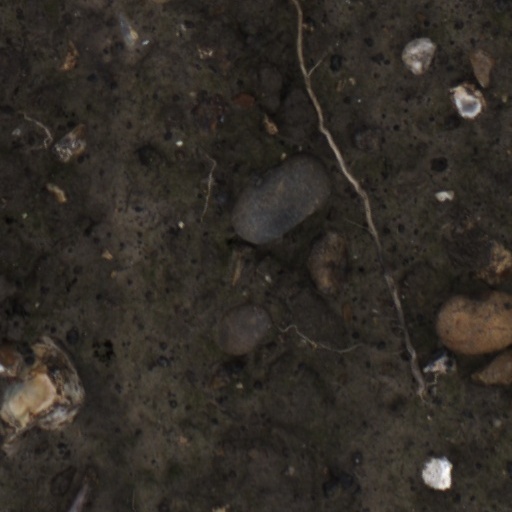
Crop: wheat